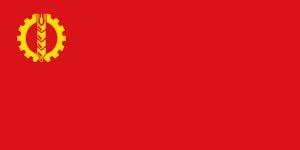
Le Parti démocratique populaire d'Afghanistan était un parti communiste inspiré du marxisme-léninisme fondé le 1ᵉʳ janvier 1965. En avril 1978, avec l'aide de l'Armée nationale afghane, le parti prendra le pouvoir lors de la « révolution de Saur » et proclamera la République démocratique d'Afghanistan qui durera jusqu'en 1992, date à laquelle les moudjahidines renversent le gouvernement communiste.